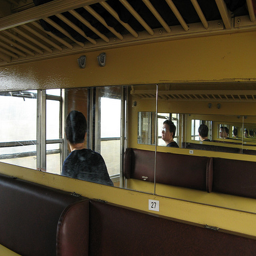
A man walking towards an exit in front of a mirror.
A man in a restaurant looking at a mirror.
A man who is in a room with mirrored walls.
A man looking out a window near a mirror.
A person reflecting themselves over and over in a mirror.